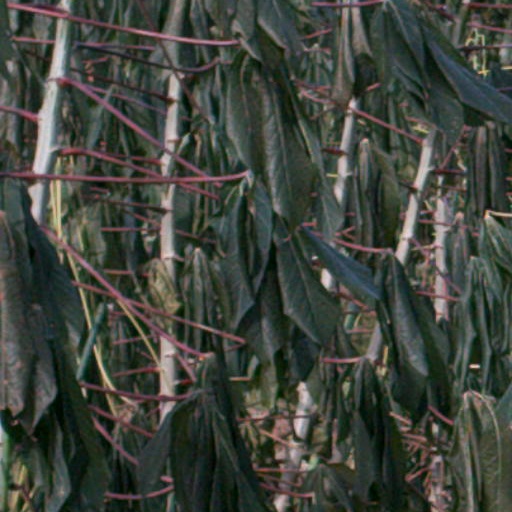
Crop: cassava